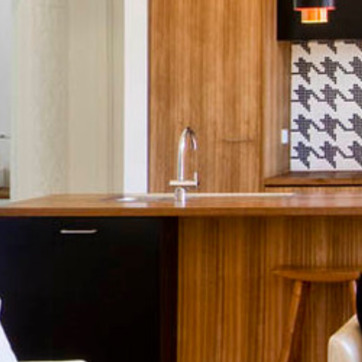
Material: metal